Memphis Belle (film)

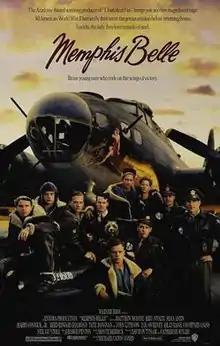
Theatrical release poster

Memphis Belle is a 1990 war drama film directed by Michael Caton-Jones and written by Monte Merrick. The film stars Matthew Modine, Eric Stoltz, and Harry Connick Jr. (in his film debut). "Memphis Belle" is a fictional version of the 1944 documentary "" by director William Wyler, about the 25th and last mission of an American Boeing B-17 Flying Fortress bomber, the "Memphis Belle", based in England during World War II. The 1990 version was co-produced by David Puttnam and Wyler's daughter Catherine and dedicated to her father. The film closes with a dedication to all airmen, friend or foe, who fought in the skies above Europe during World War II.